Nemegtomaia

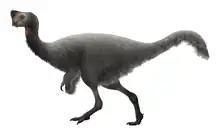
Life restoration

The neural spines of the neck (cervical) vertebrae were short, and the neural arches had an x-shaped appearance. The middle three of these vertebrae were the largest. The scapula (shoulder blade) appears to have been 185 mm (7 in) in total length. The humerus (upper arm bone) had a fossa (depression) in a position similar to modern birds, but atypical among oviraptorosaurs, and appears to have been 152 mm (6 in) long. The radius of the lower arm was straight, oval in cross-section, and may have been 144 mm (5 in) long. The first finger was relatively large and had a strong ungual (claw bone), and was more massive than the two other fingers. The second finger was slightly longer than the first, and the third finger was the smallest. The upper margin of the ilium of the pelvis was straight, and though both ilia were close to each other, they were not fused together. The pubic shaft was turned backwards. The femur (thigh bone) is estimated to have been 286 mm (11 in) long, and the tibia of the lower leg 317 mm long (12 in).